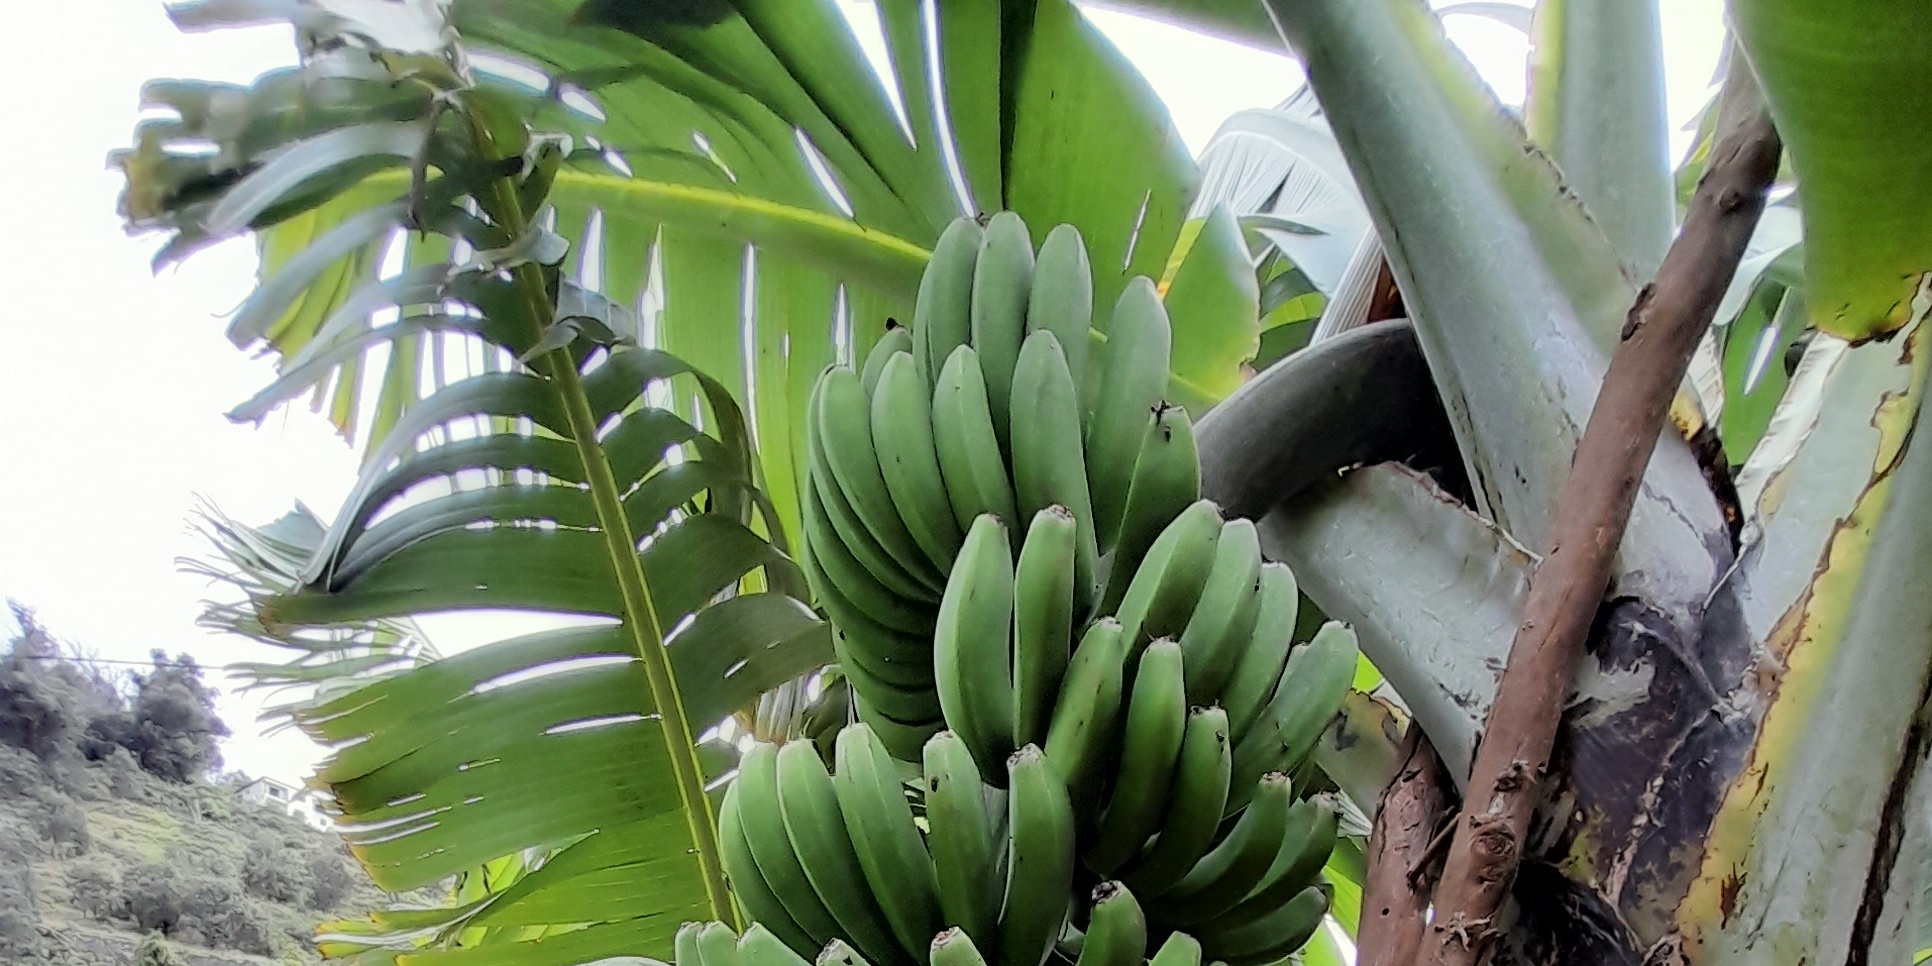
Label: Keep